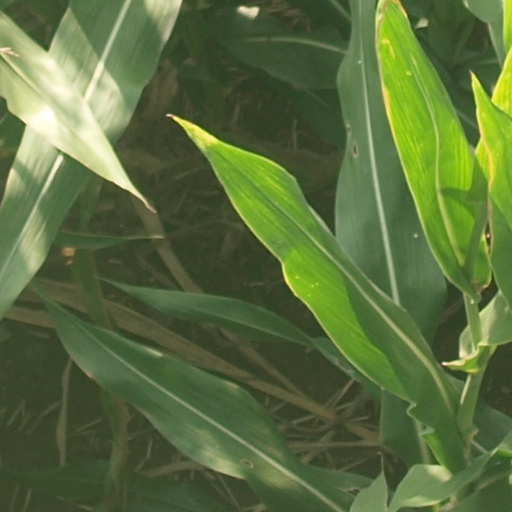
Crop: maize; corn